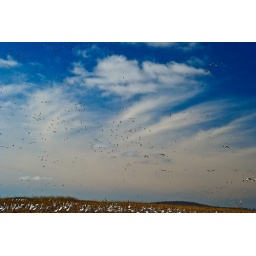
Snow Geese feeding in a grass field in central PA